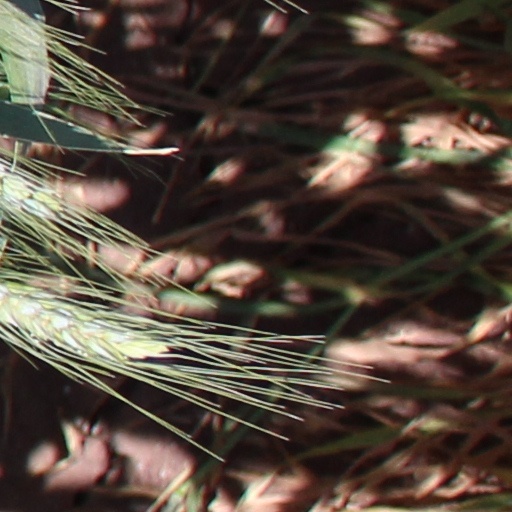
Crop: wheat